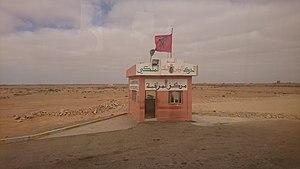
Laâyoune-Sakia El Hamra est une des deux régions du Sud marocain et une des douze nouvelles régions du Maroc instituées par le découpage territorial de 2015.